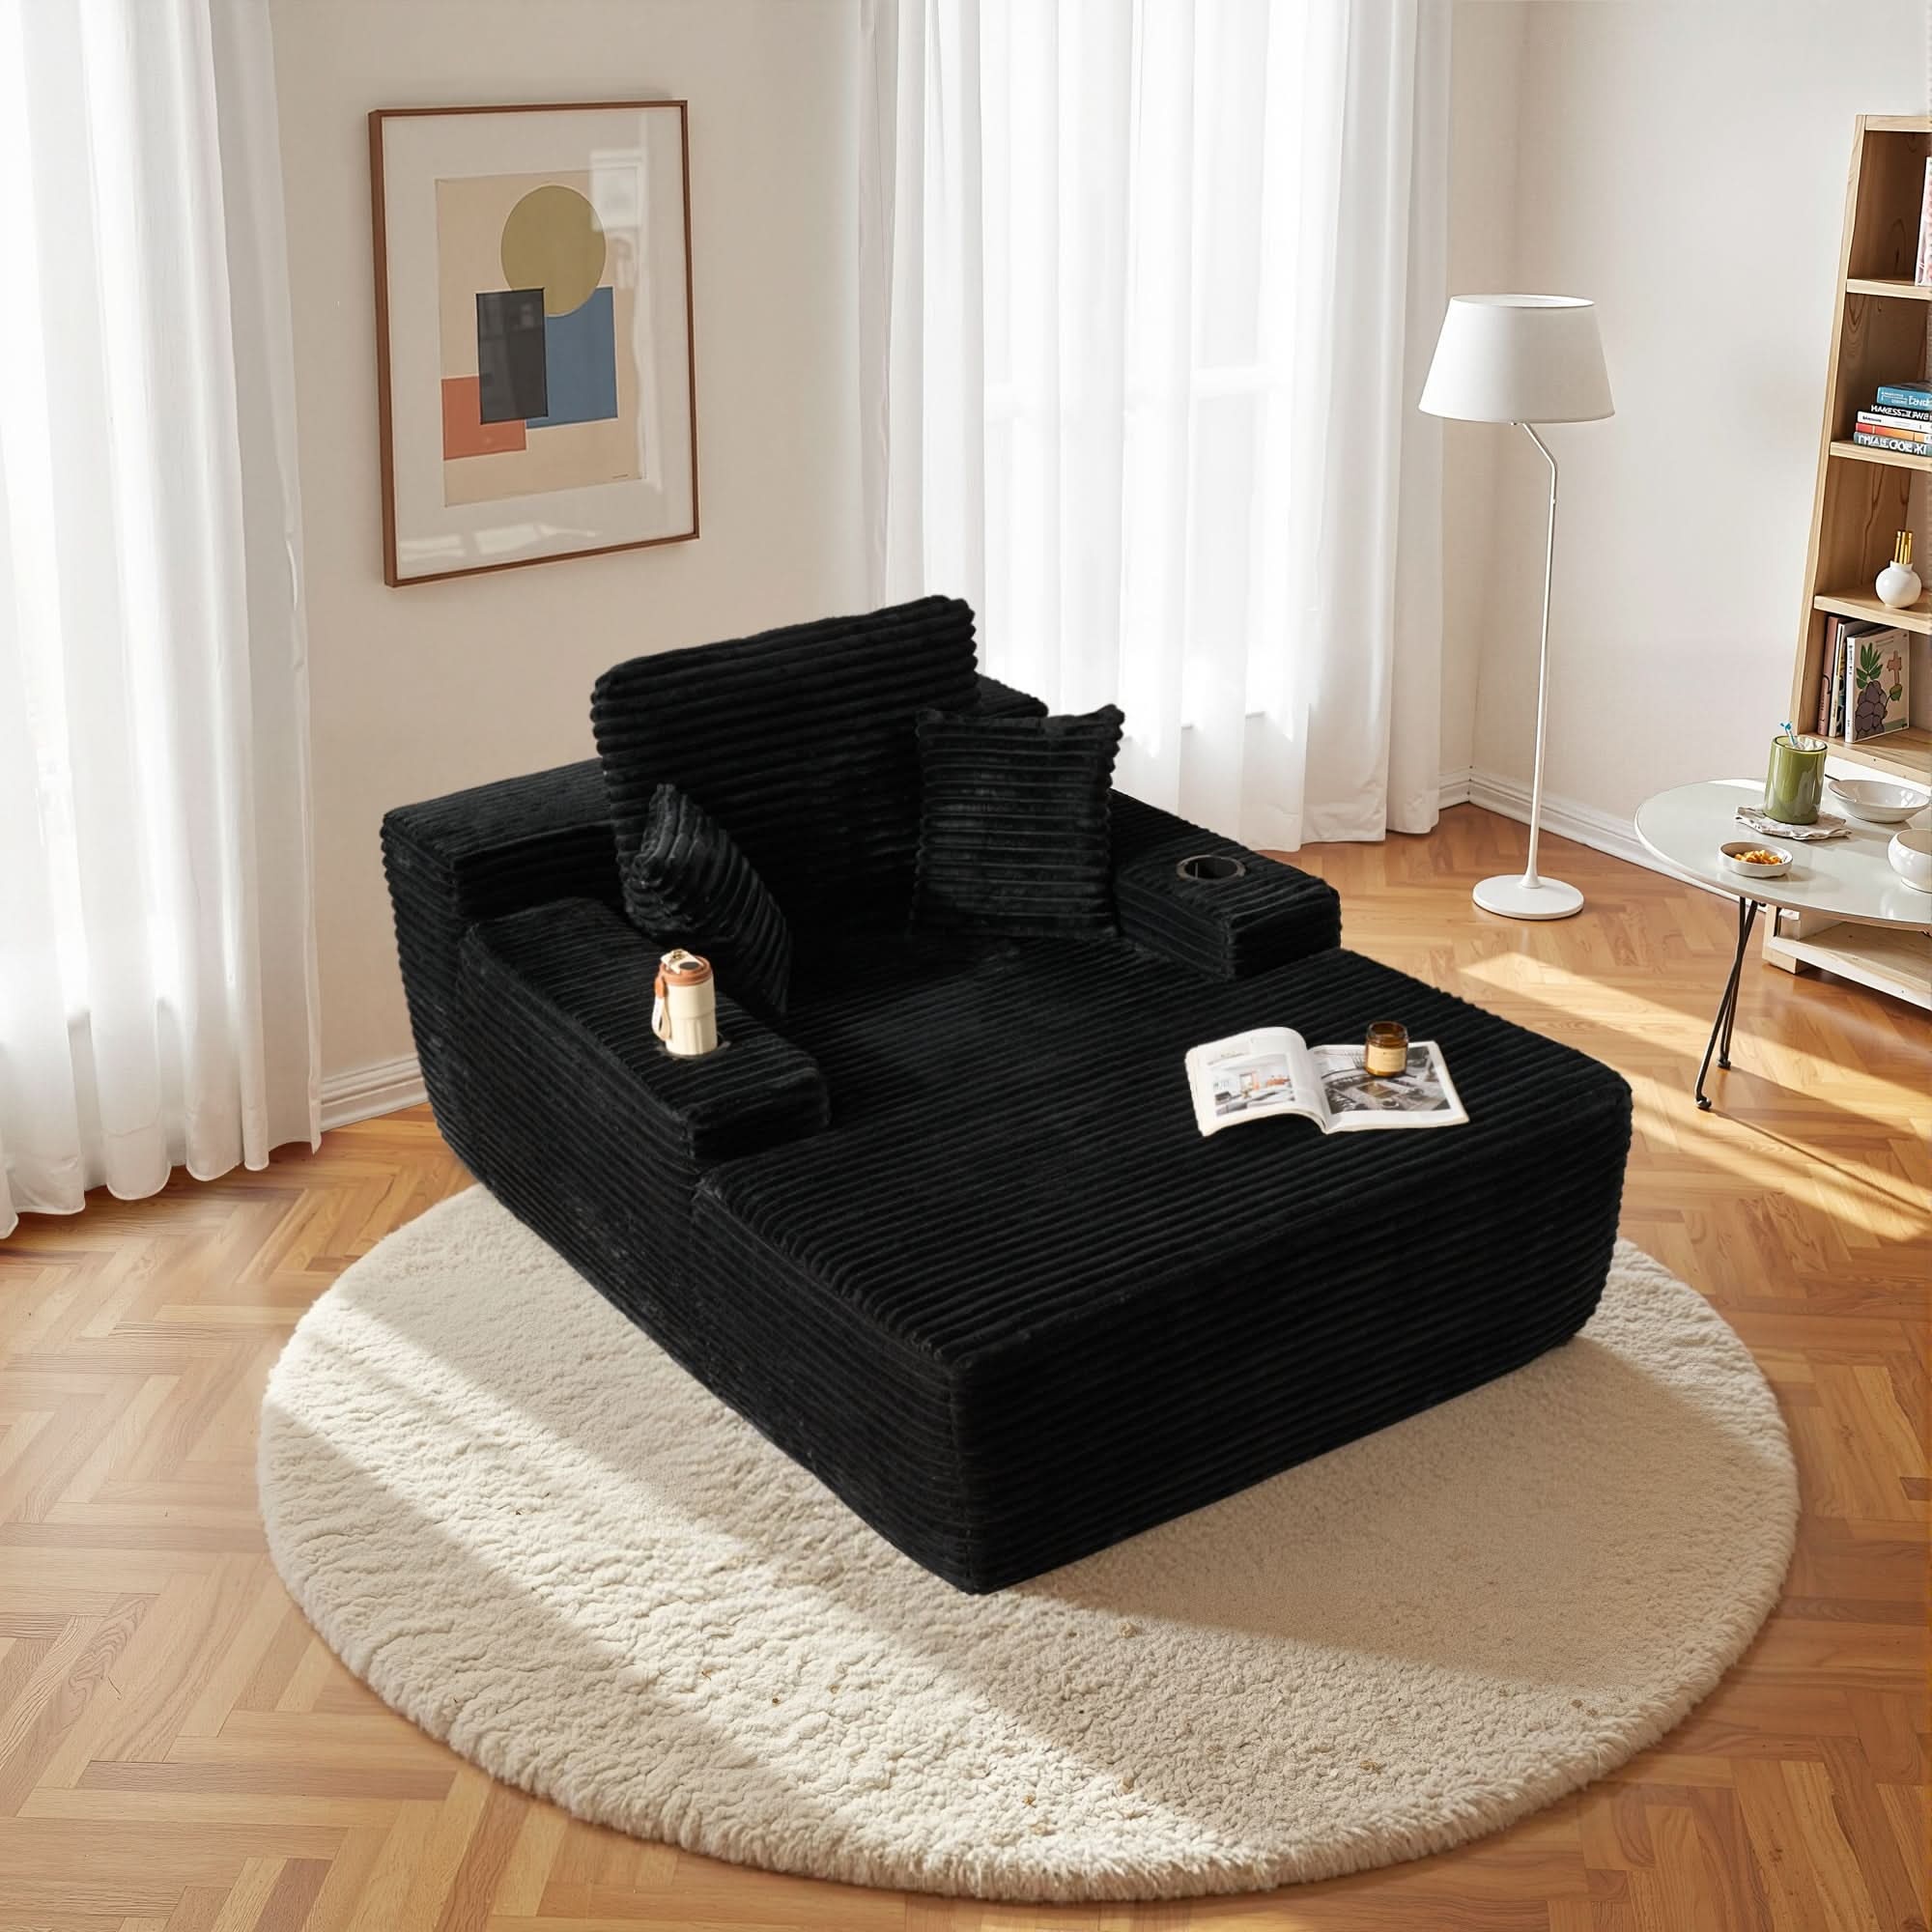
OVIOS 67'' Chaise Lounge Chair with Cup Holders
About this item Deep Seat Chaise Lounge with Cup Holders: The spacious design offers plenty of room to stretch out—perfect for napping, reading, or watching movies.The oversized lounge chair with spacious sleeping area is enough to meet your and your family's needs. Comfy Ergonomic Design: This contemporary chaise lounge is ergonomically designed，Includes headrest, lumbar, and backrest pillows for full-body comfort. Wide armrests and plush cushions ensure total relaxation after a long day. Cloud-like Faux Fur Fabric: Covered in ultra-soft faux fur with a ribbed texture and subtle shine—luxurious to the eye and cozy to the touch. Durable and Stable: Built with high-density foam and pocket springs for long-lasting support. Holds up to 400 lbs without losing shape. No Assembly Required: Arrives vacuum-packed. Just unpack, let it expand for 24–48 hours, and enjoy. Product information Features Product Type Boneless Chaise Lounge Dimensions 24.41"H x 48.43"W x 66.93"D Number of Pieces 1 Seating Capacity 1 Seat Cushion Thick 16.54" Fabric Material Luxurious Faux Fur Fabric Seat Fill Material Premium Sponge Backrest Fill Material Premium Sponge Frame Material Premium Sponge Weight Capacity 400 lbs
Category: Furniture > Chairs > Chaises > Double Chaises Longues